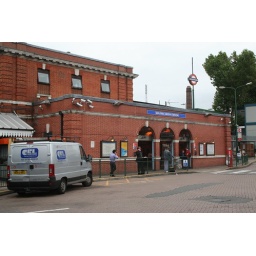
c1990 ground floor in front of 1907 building